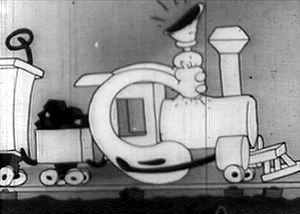
Box Car Blues est un cartoon américain de 1930 de la série Looney Tunes, réalisé par Hugh Harman et Rudolph Ising, mettant en scène Bosko et un cochon joueur de banjo voyageant tous deux dans un wagon couvert. Ce dessin animé fait partie du domaine public.